Cumbres del Ajusco National Park

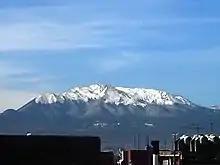
View of the Cumbres del Ajusco from Mexico City

The Cumbres del Ajusco has attracted humans since approximately 1200 BC; Otomíes are thought to have been the first to inhabit the Ajusco area. During the pre-Columbian Era, an area now known as Tlalpan was inhabited by natives known as Tepanecas along the San Buenaventura River.